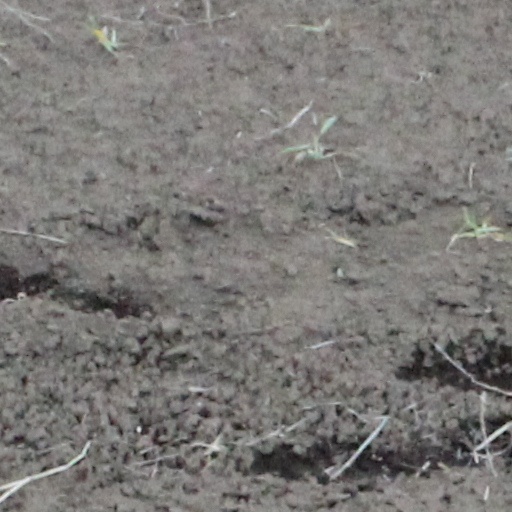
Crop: wheat